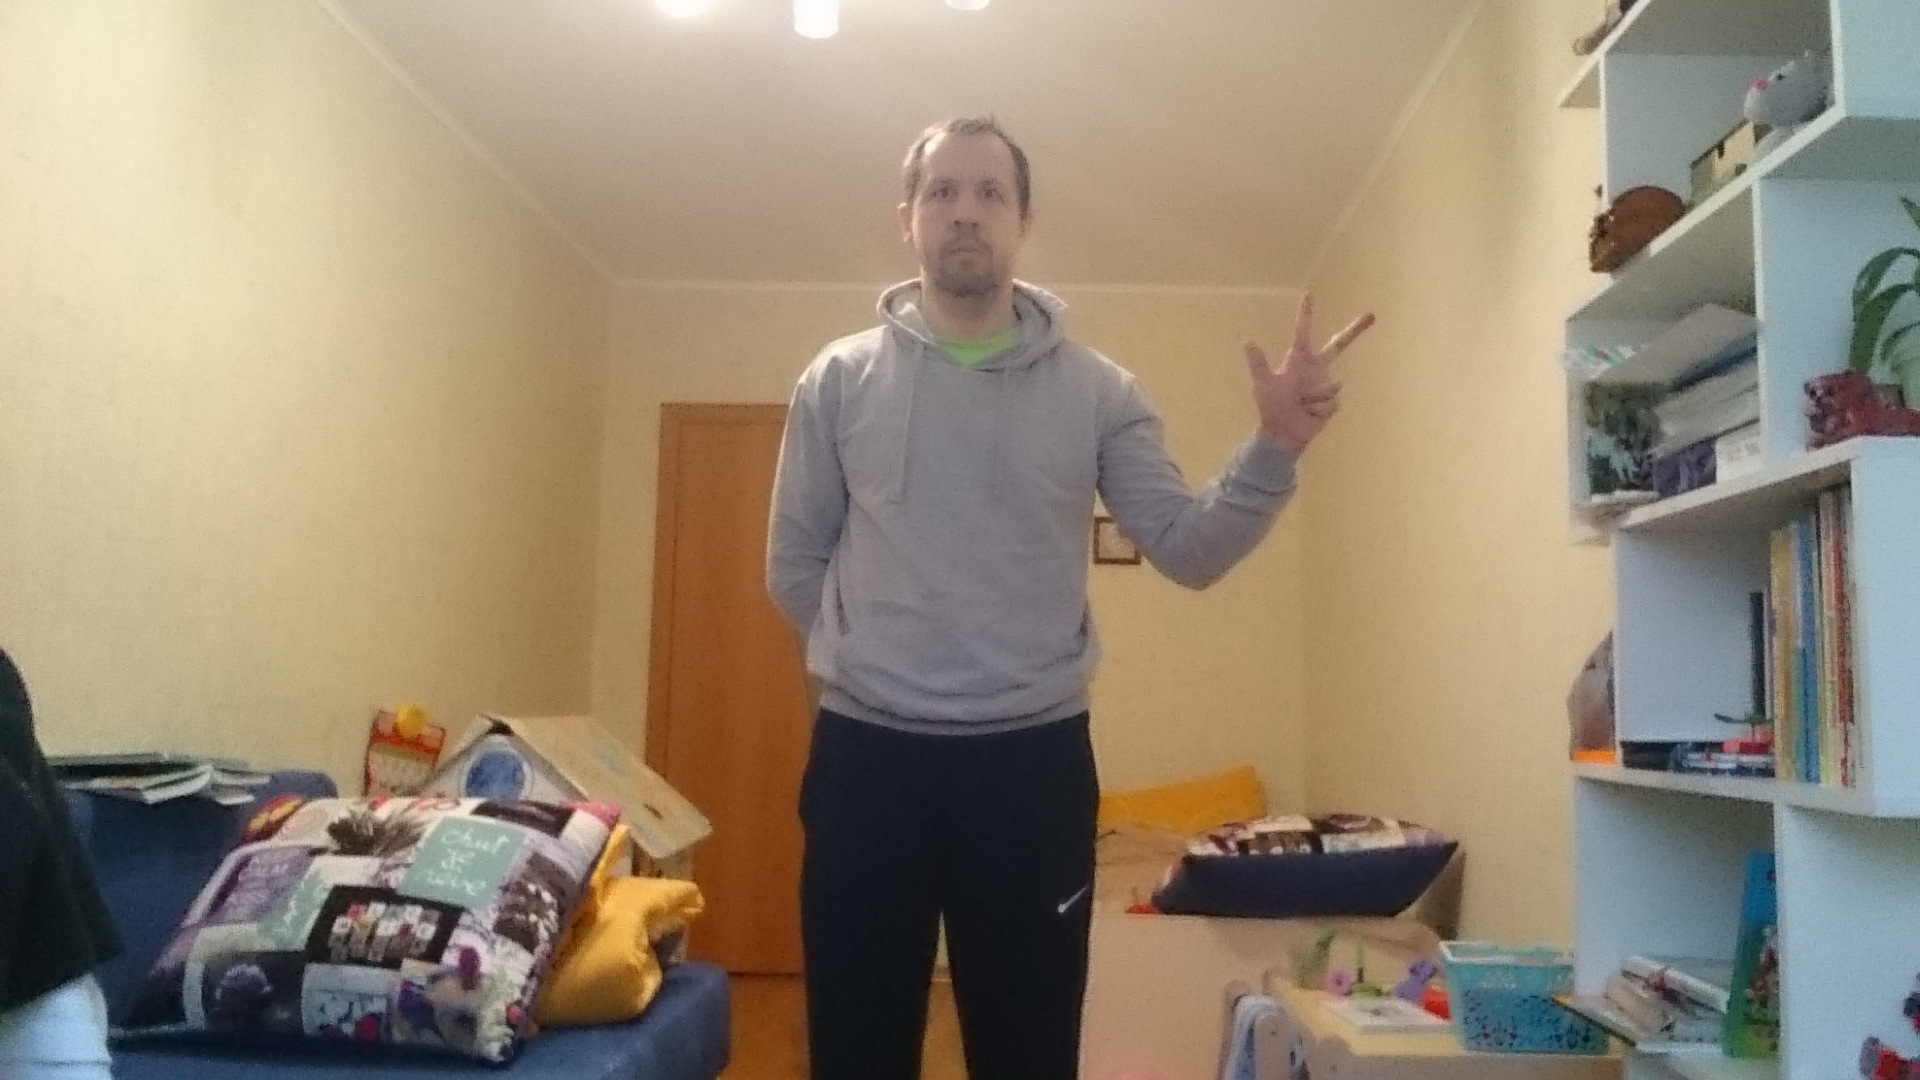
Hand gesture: three2